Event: Nepal Earthquake
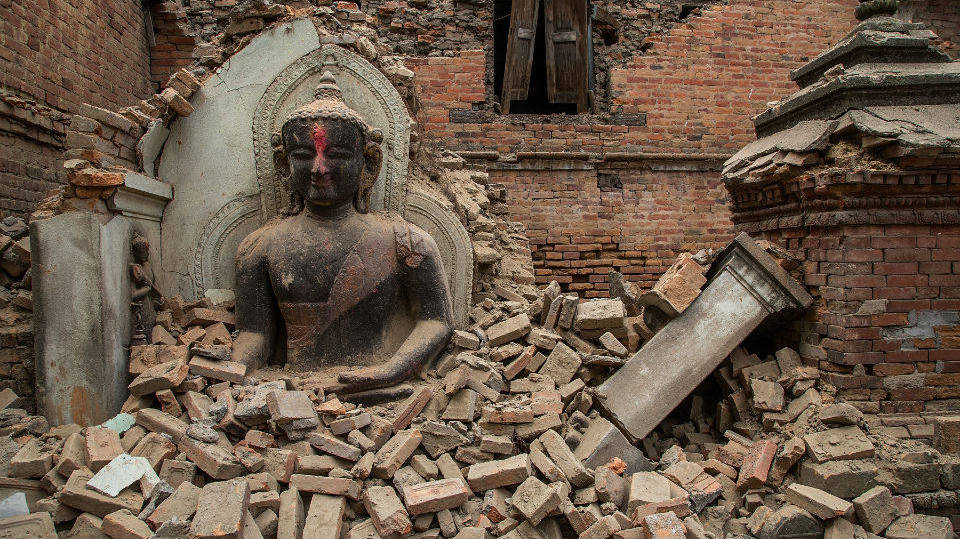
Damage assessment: damage